Collective intentionality

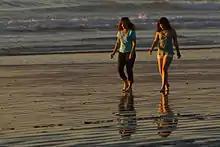
A paradigmatic social phenomenon: two people walking together

A number of philosophers have responded to the normative theory of Gilbert with papers that consider obligations, promises and commitments. One of these, Christopher McMahon, argues that Gilbert has observed crucial behavioral phenomena involved in acts of collective intentionality, but has misidentified the psychological dynamics underlying these phenomena. Specifically, he holds that the behaviors characterizing collective intentionality arise not from a set of mutual obligations which facilitate a "right to rebuke" but from the existence of de facto authority, or some kind of social decision-making process. This de facto authority gives one party a right to partially determine another's intentions.